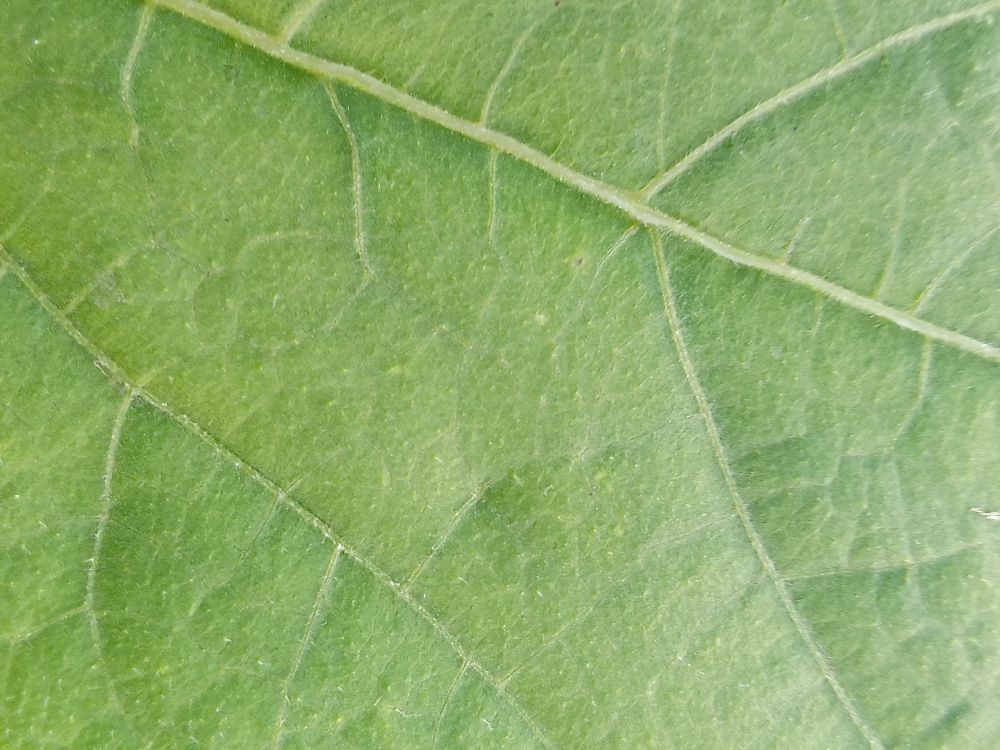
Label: healthy